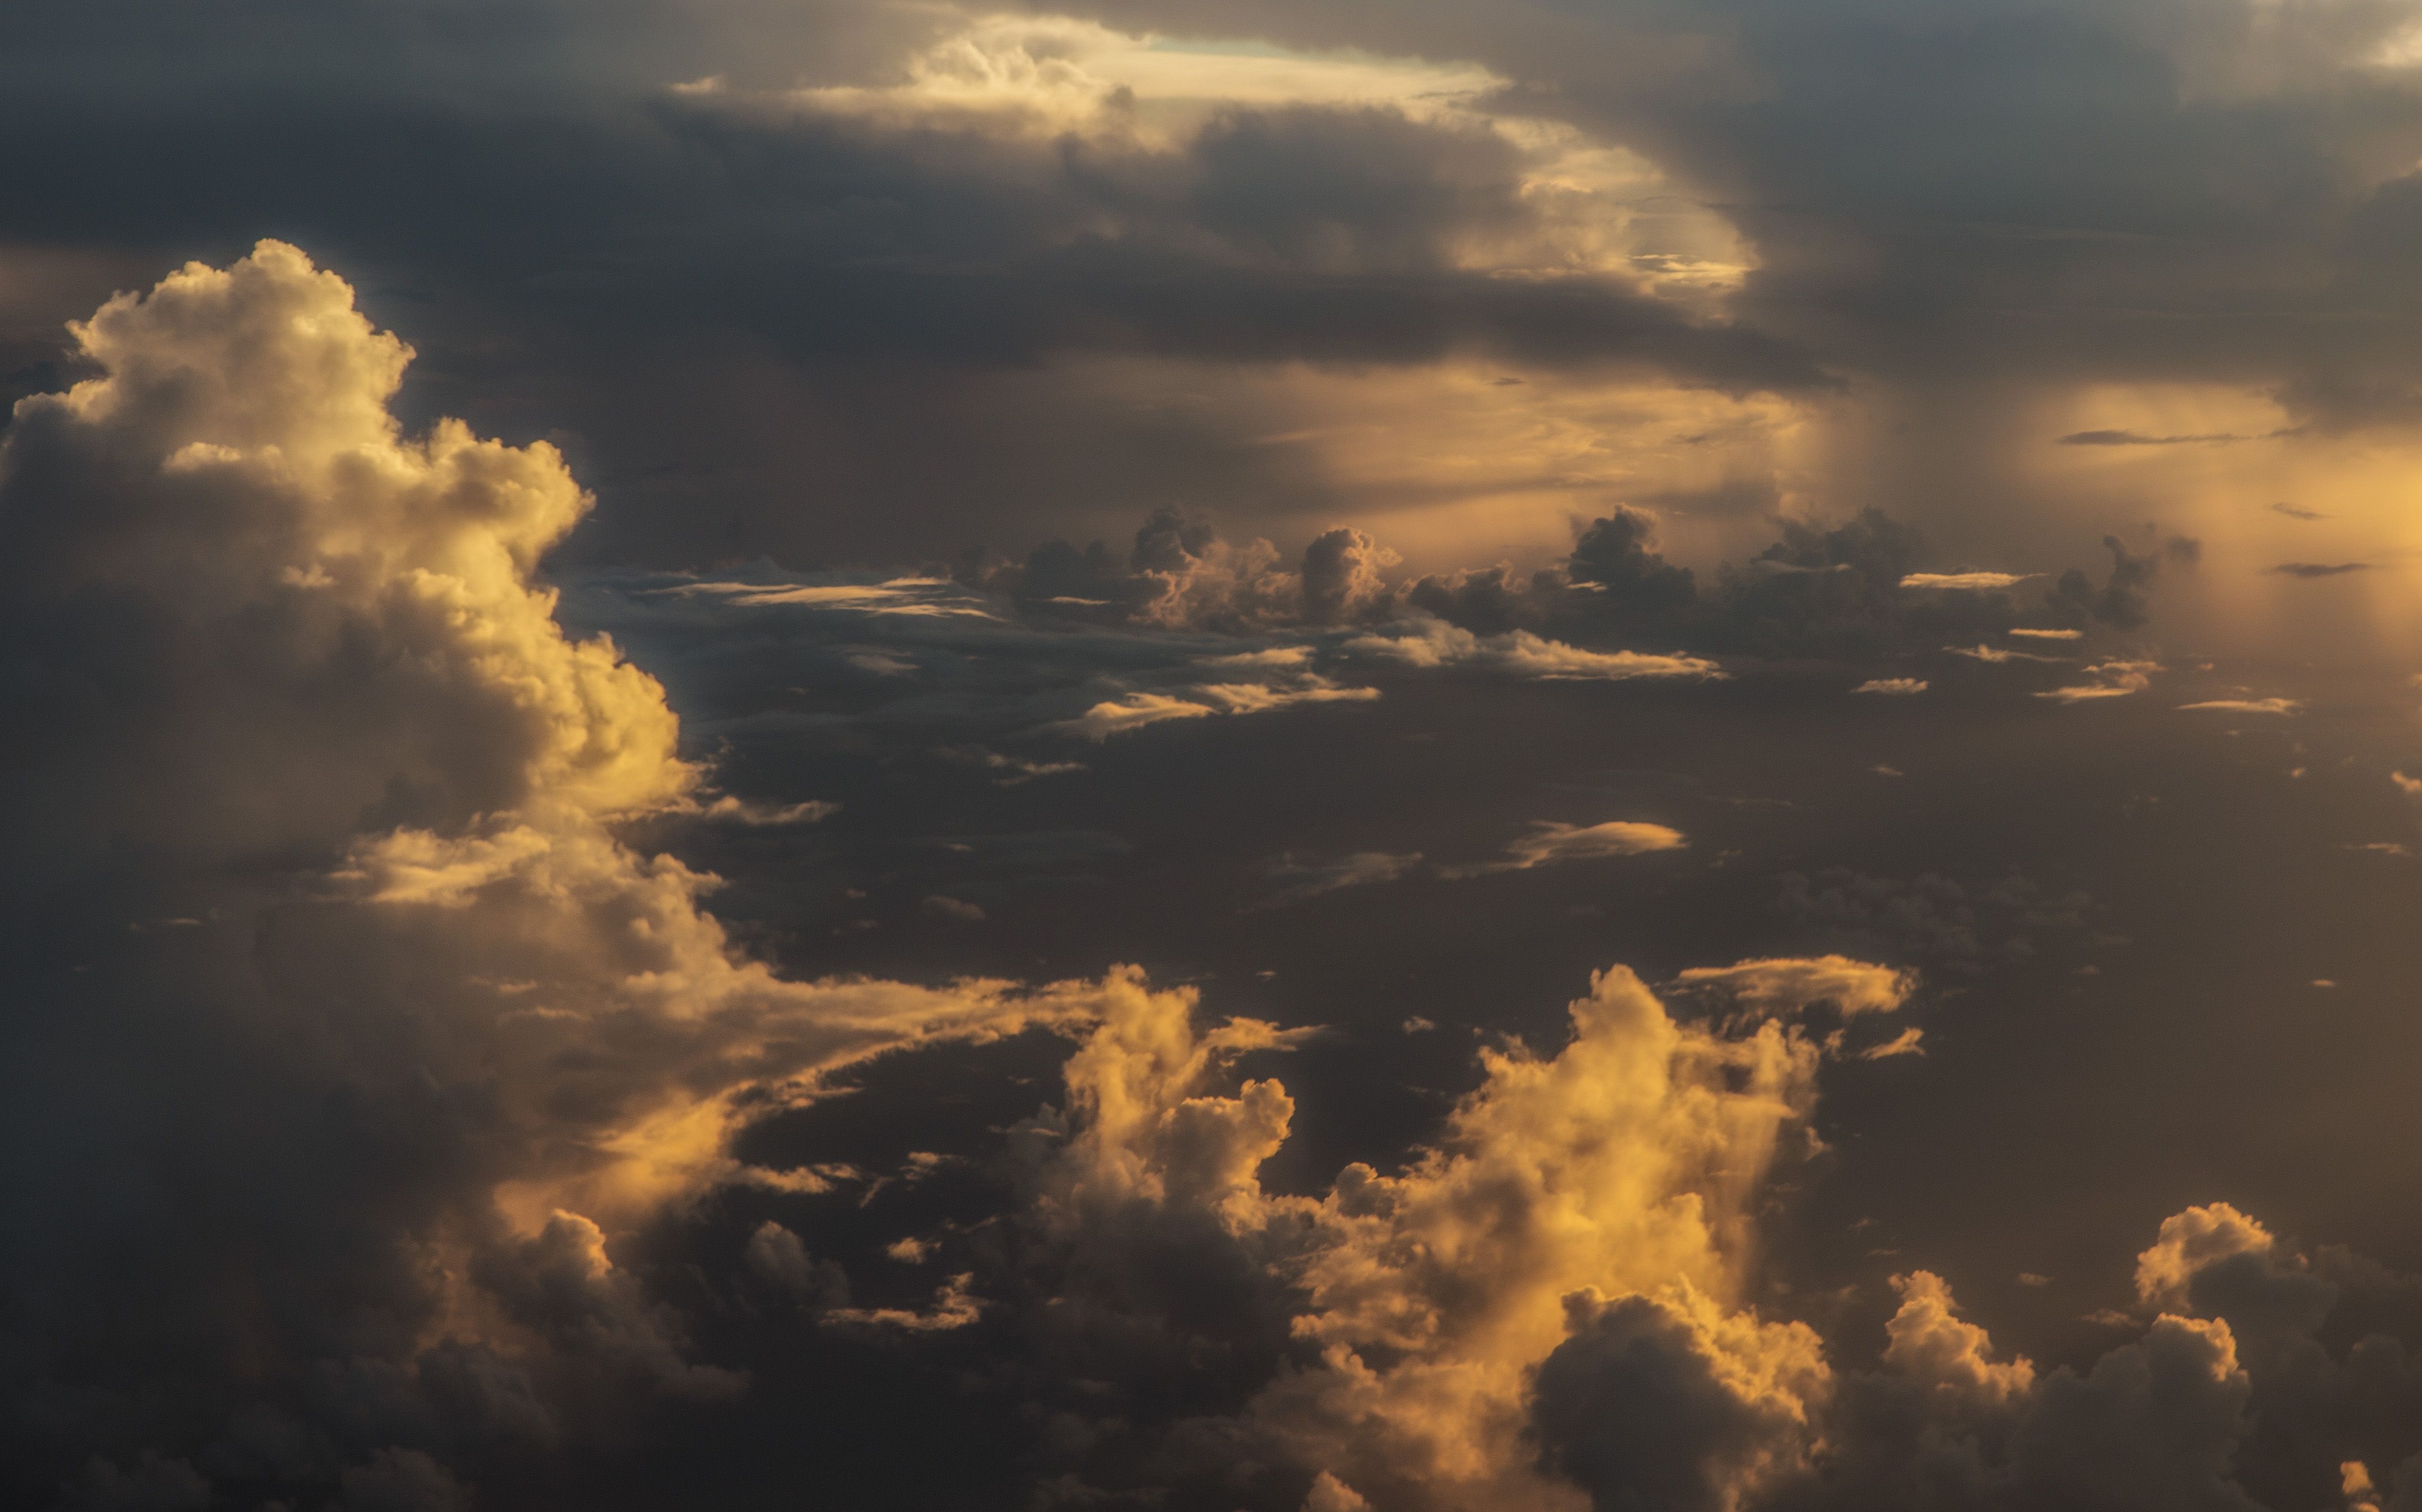
horizon, cloud, sky, sun, sunrise, sunset, sunlight, morning, dawn, atmosphere, dusk, evening, reflection, cumulus, darkness, afterglow, meteorological phenomenon